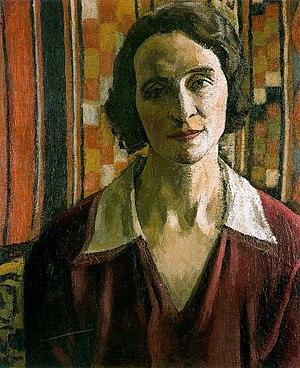
Portrait de Marcelle, l'épouse d'Albert Marquet
Albert Marquet est un peintre et dessinateur français né le 27 mars 1875 à Bordeaux et mort le 14 juin 1947 à Paris.